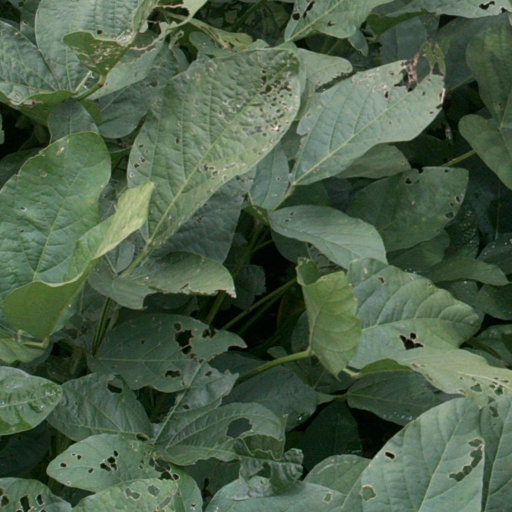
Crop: soybean